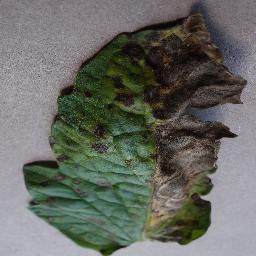
Label: Tomato___Early_blight